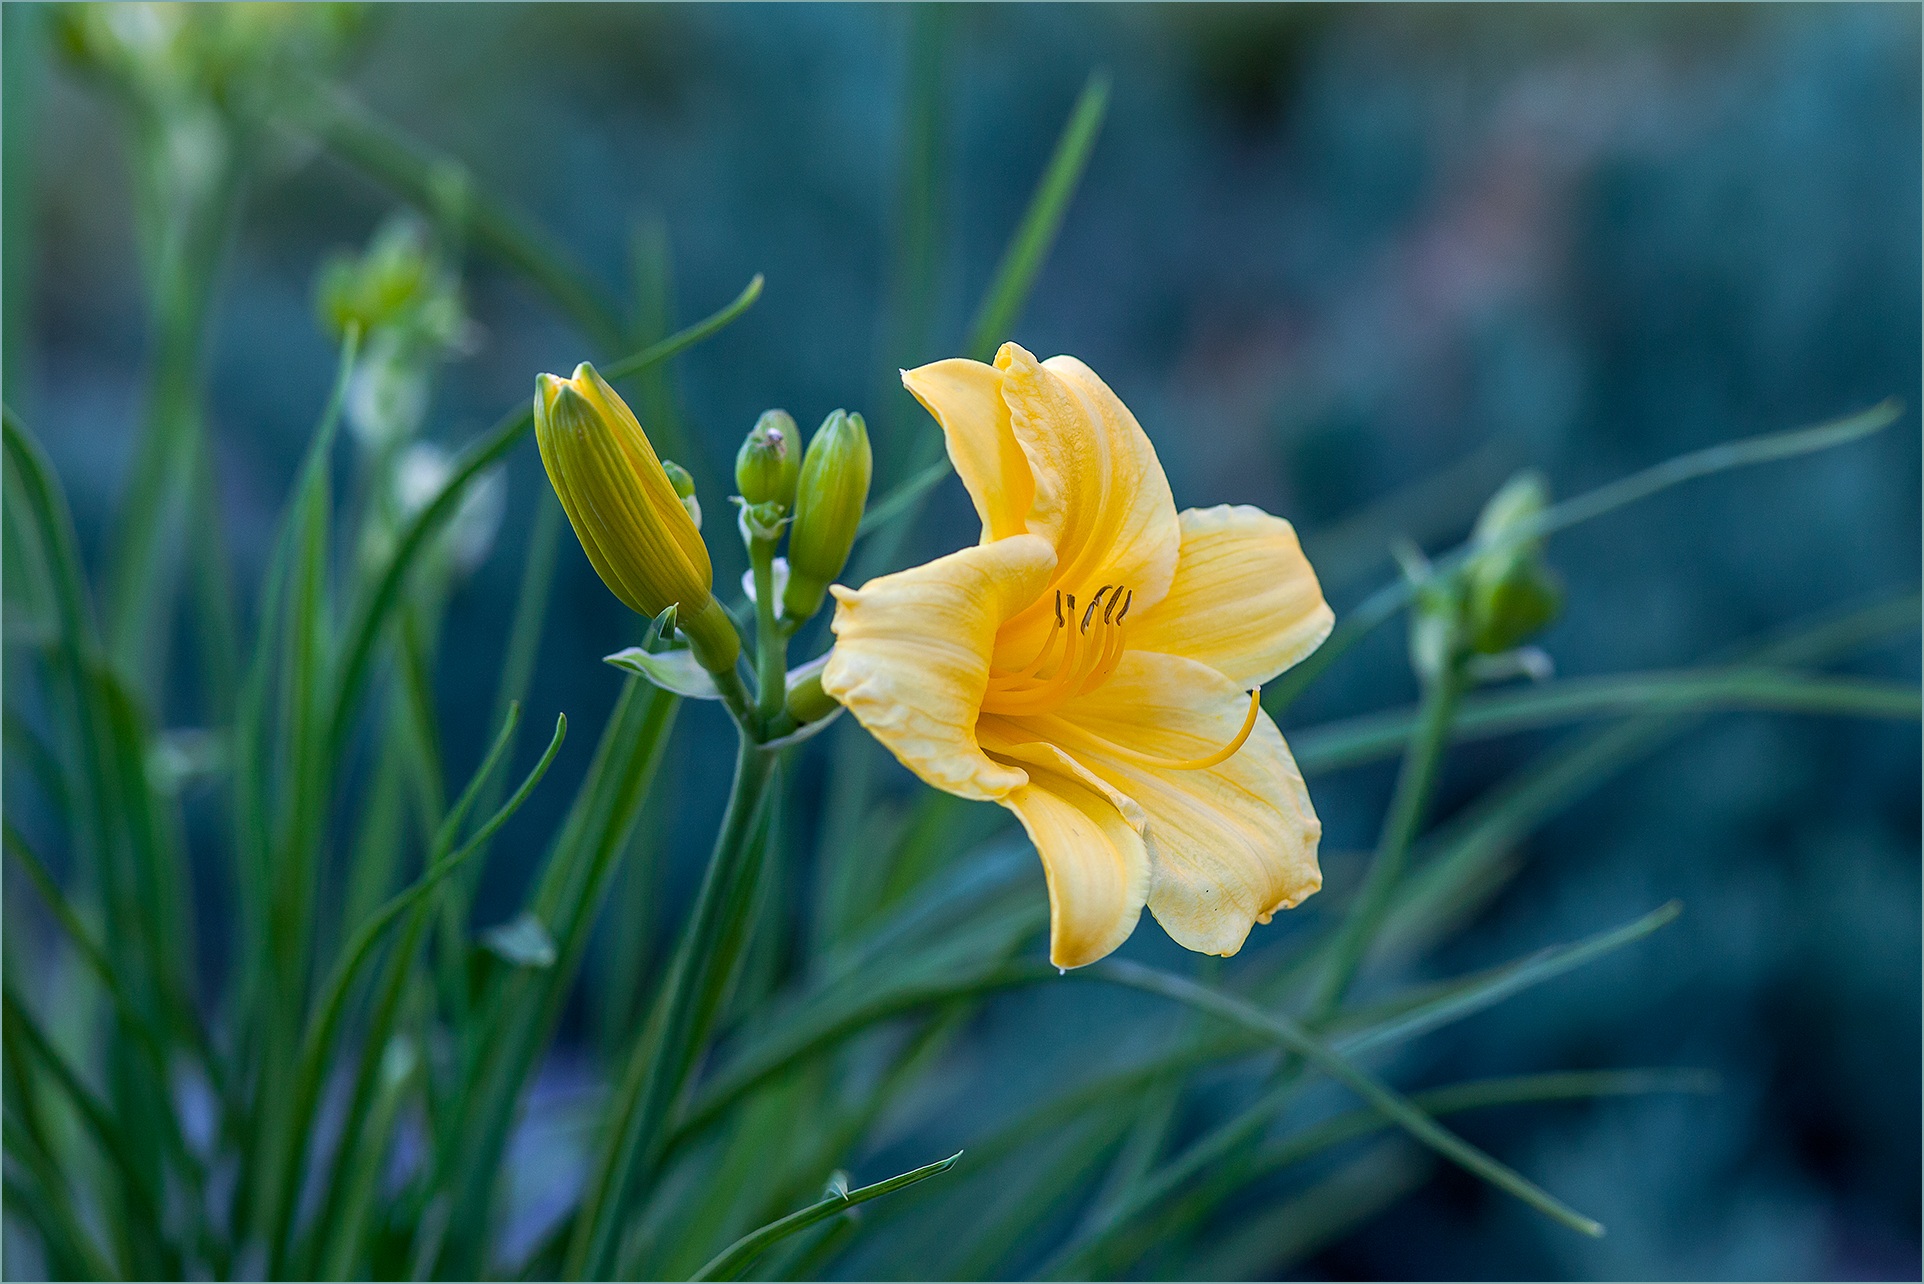
plant, meadow, prairie, flower, botany, yellow, flora, wildflower, flowers, flower bed, daylily, macro photography, summer flowers, day lily, garden flowers, flowering plant, plant stem, land plant, large flowered evening primrose